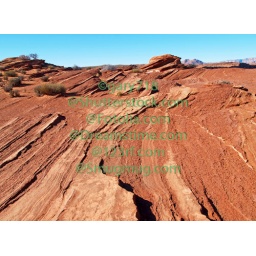
A rock formation in the glen canyon area.